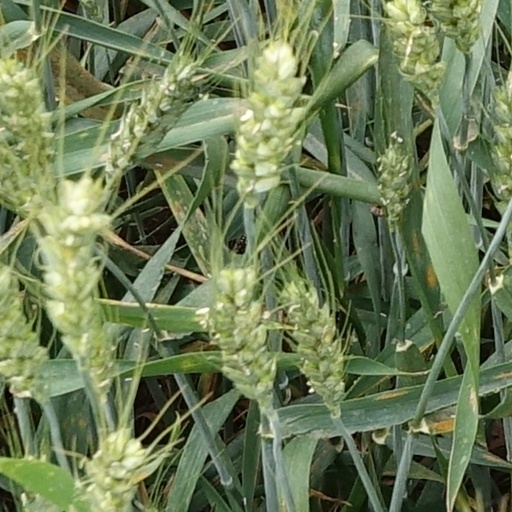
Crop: wheat